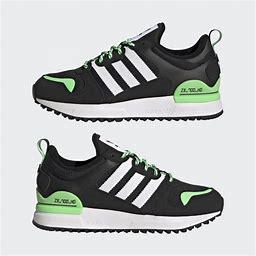
Brand: Adidas
Model: ZX 700 HD